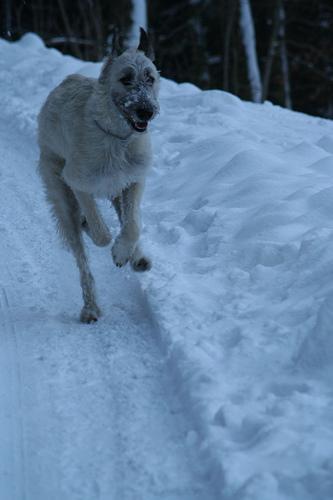
Irish_wolfhound